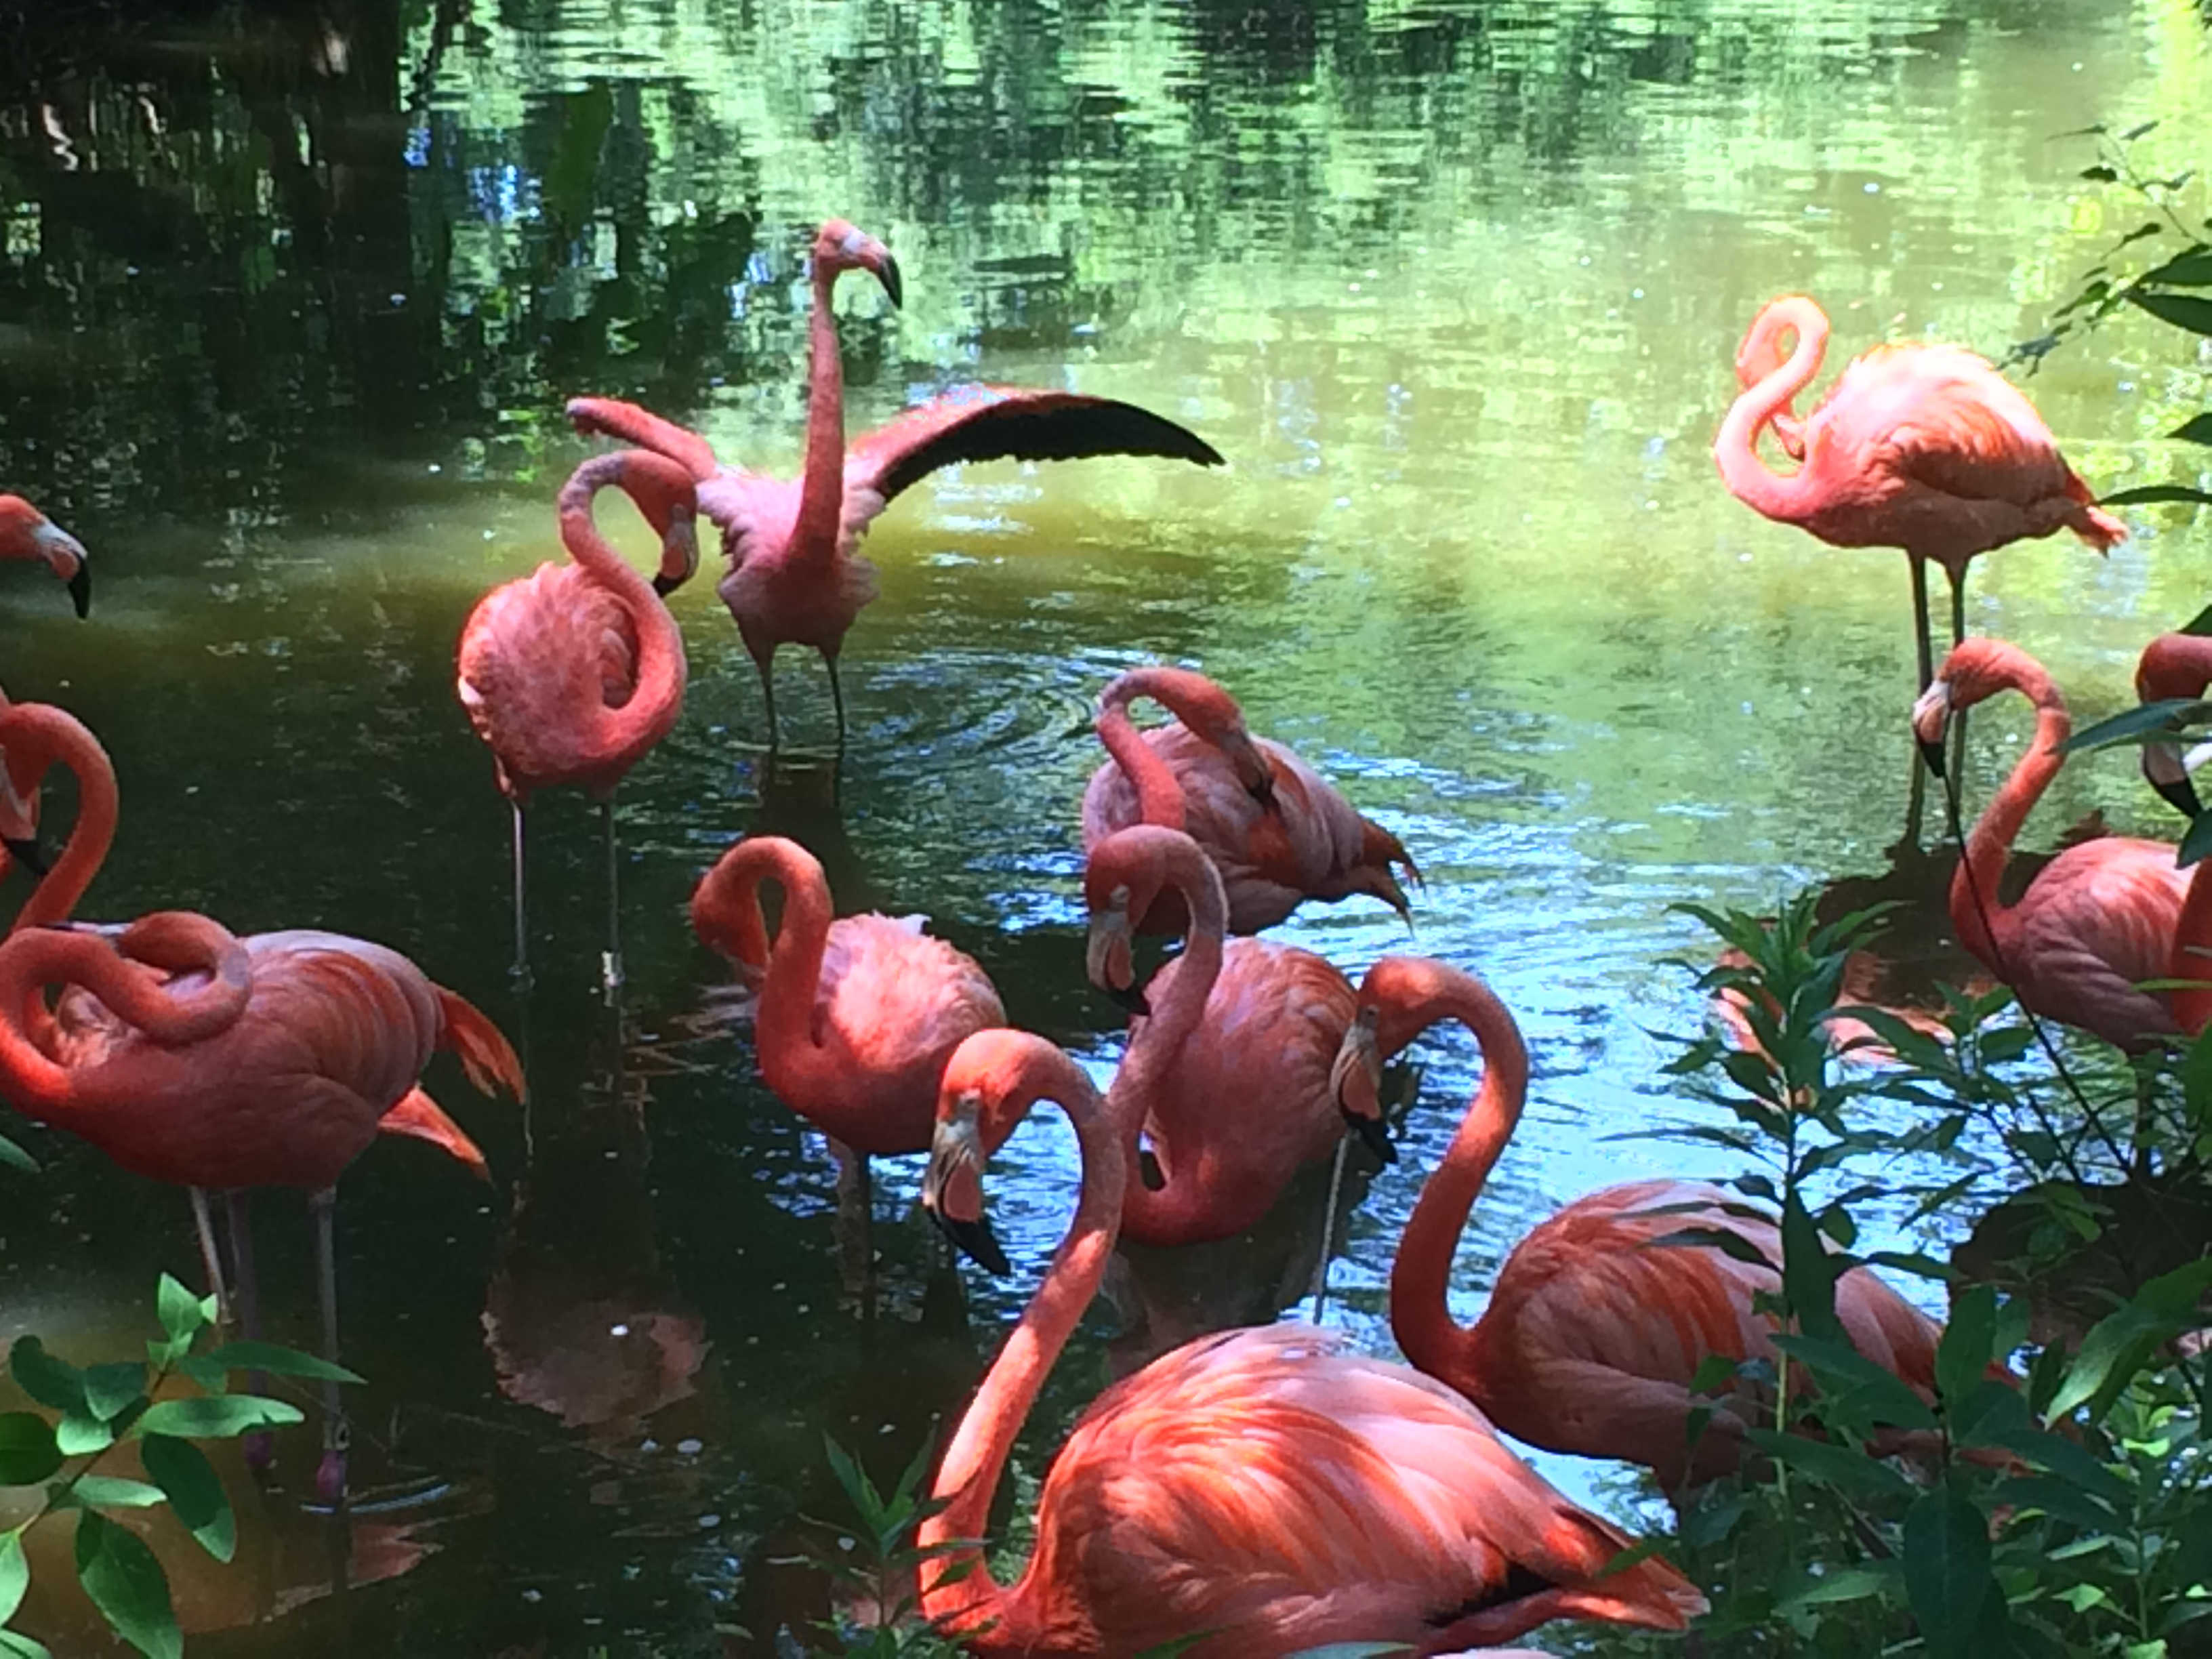
natural, bird, flamingo, vertebrate, greater flamingo, water bird, natural landscape, beak, pink, organism, adaptation, wildlife, pond, plant, bank, bog, ibis, art